Benza English

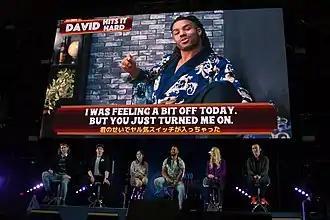
David Hits it Hard from Benza English at Tokyo Comic Con

The following are awards that have been earned by the cast and crew of "Benza English" series 1 in 2020: